Inge Garstedt

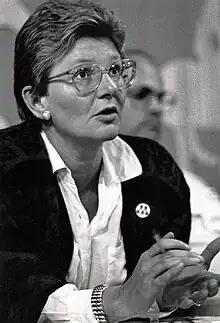
Inge Garstedt

Inge Garstedt (born 1947) is a Swedish politician of the Moderate Party. She has been a member of the Riksdag since 2006 and a replacement member of the Riksdag in 1991.